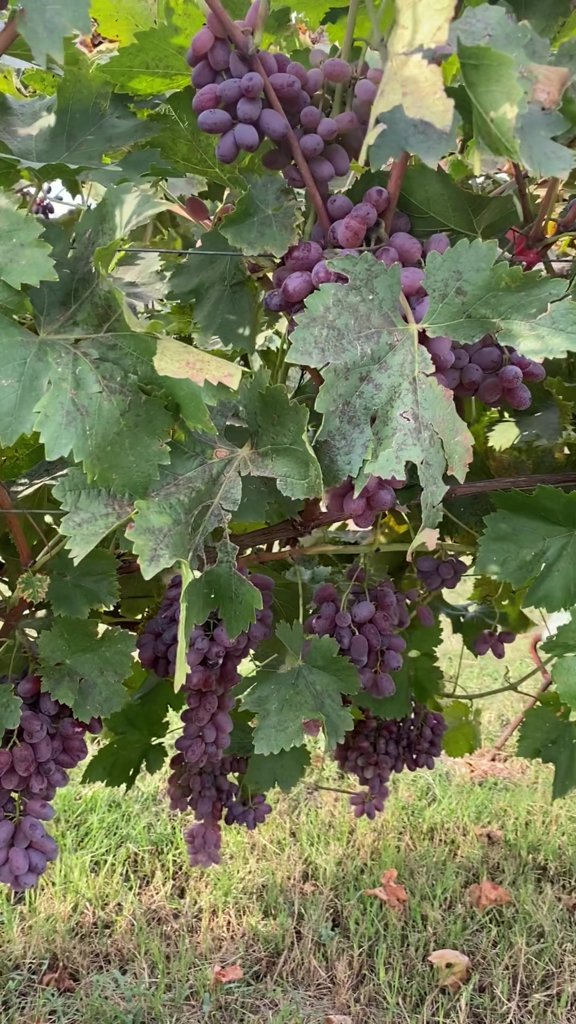
Berries visible: 295
Grape clusters: 10